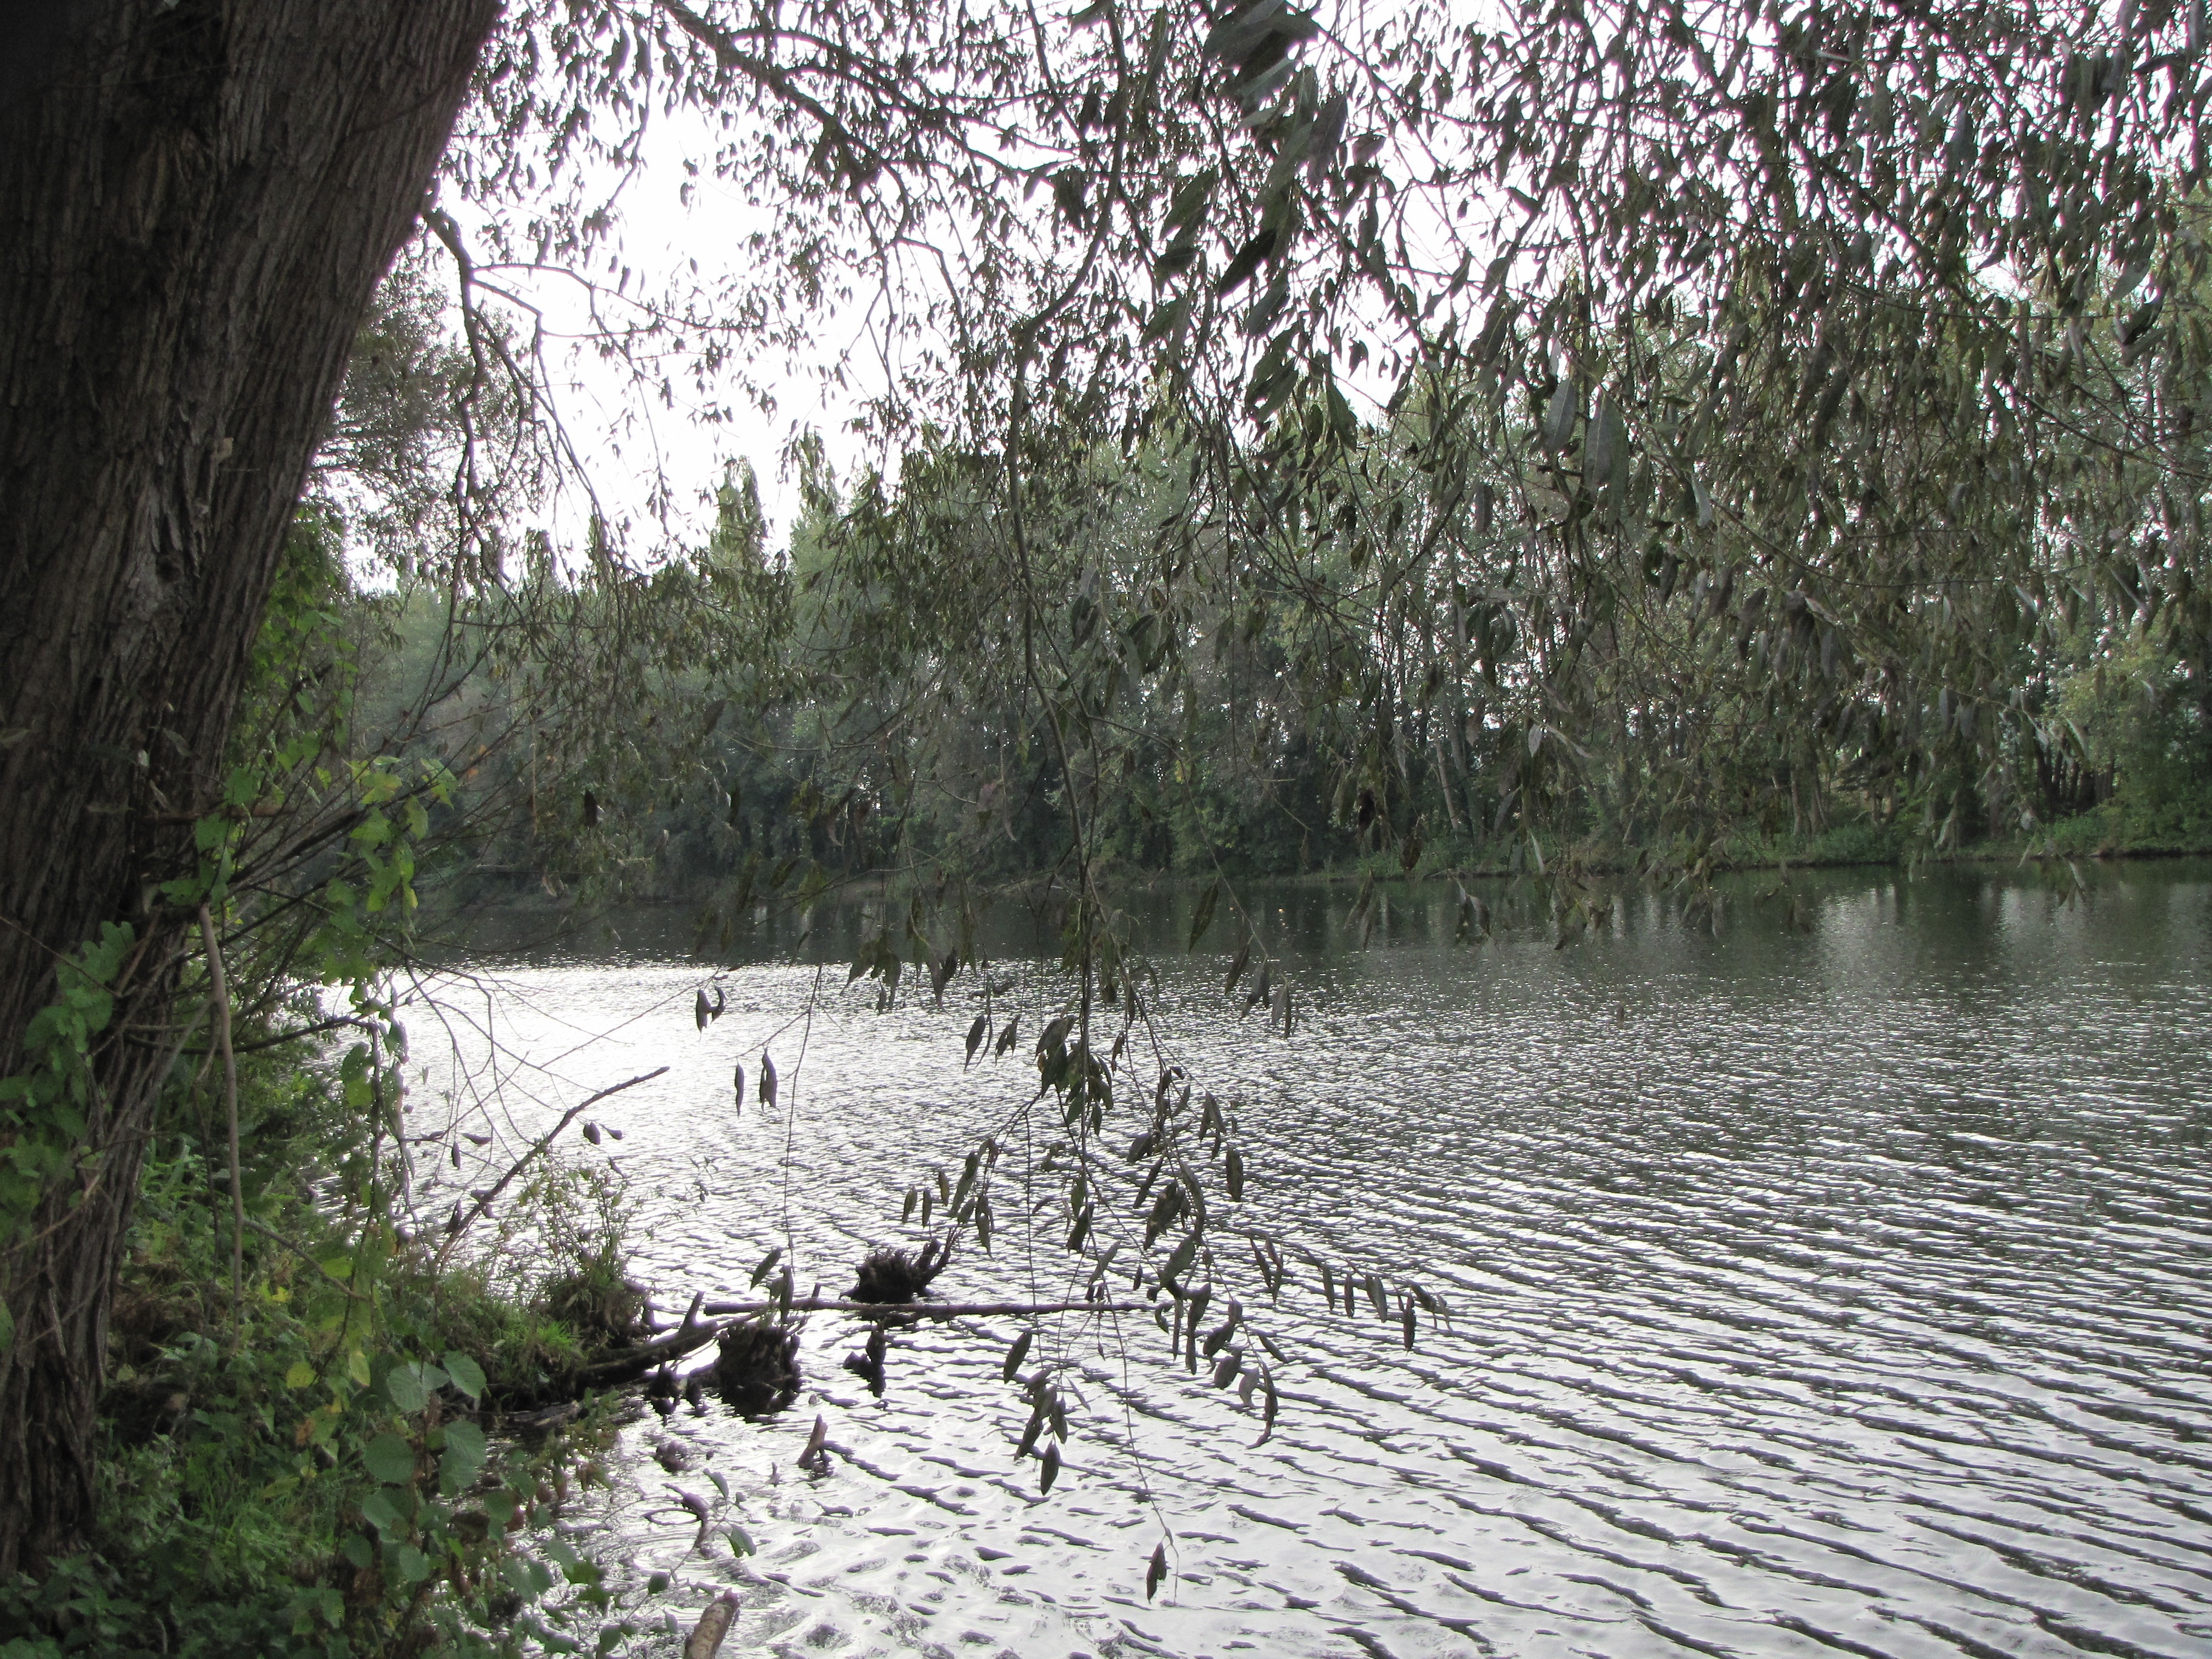
tree, water, swamp, river, pond, stream, waterway, wetland, habitat, ecosystem, natural environment